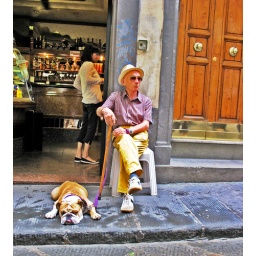
hanging out on a street in Florence; dog could use another espresso!